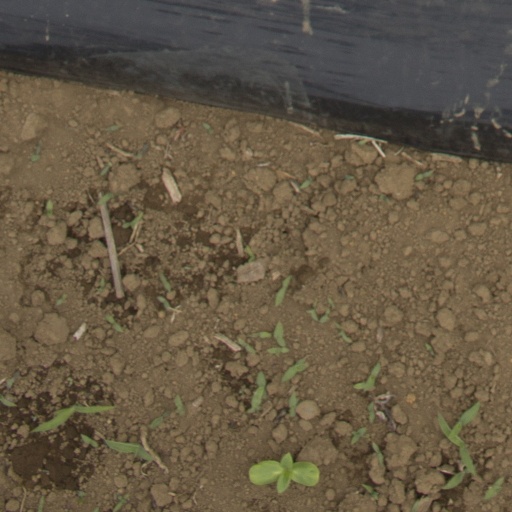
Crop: Jerusalem artichoke